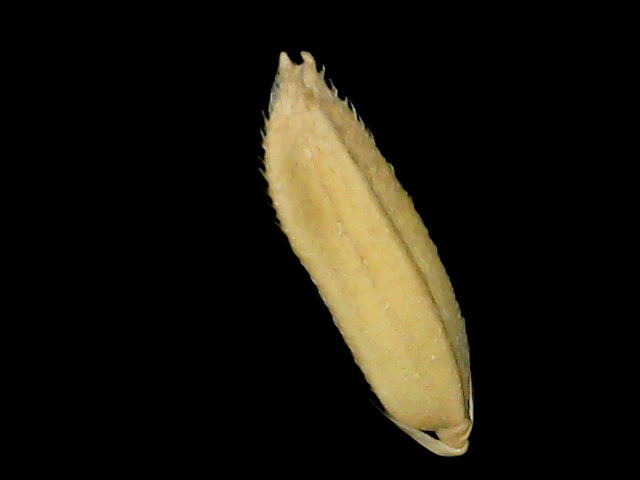
Rice variety: Binadhan14